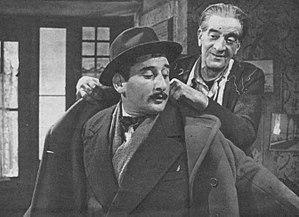
Giulio Ferrantini, né le 26 mars 1895 à Rome, ville où il est mort le 20 janvier 1967, est un acteur italien, connu sous le nom de scène de Giulio Calì.